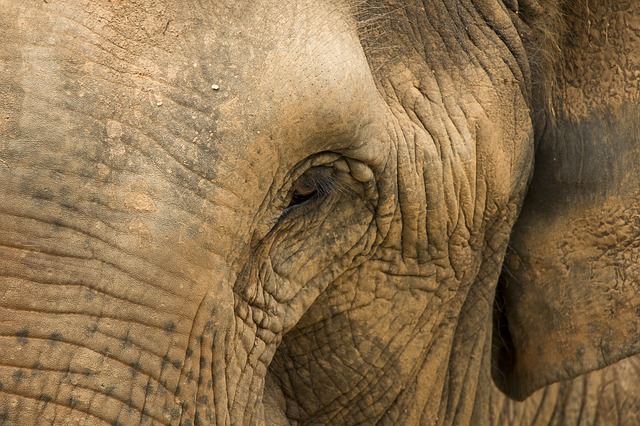
Label: elefante